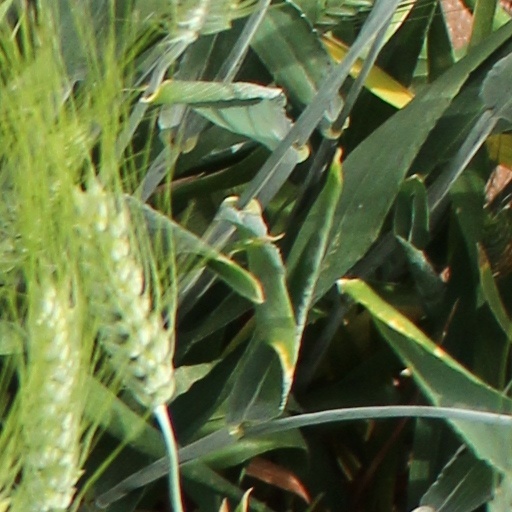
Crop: wheat